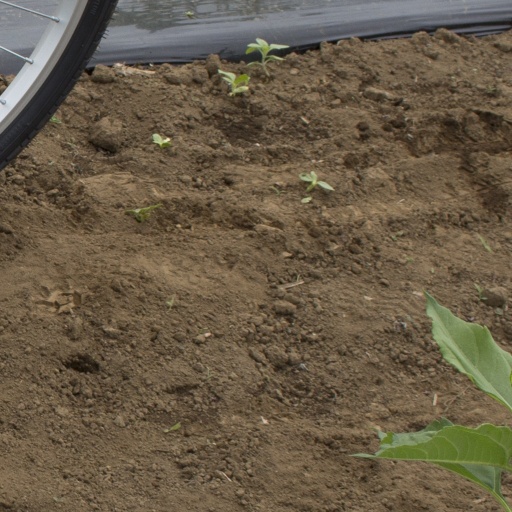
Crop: Jerusalem artichoke